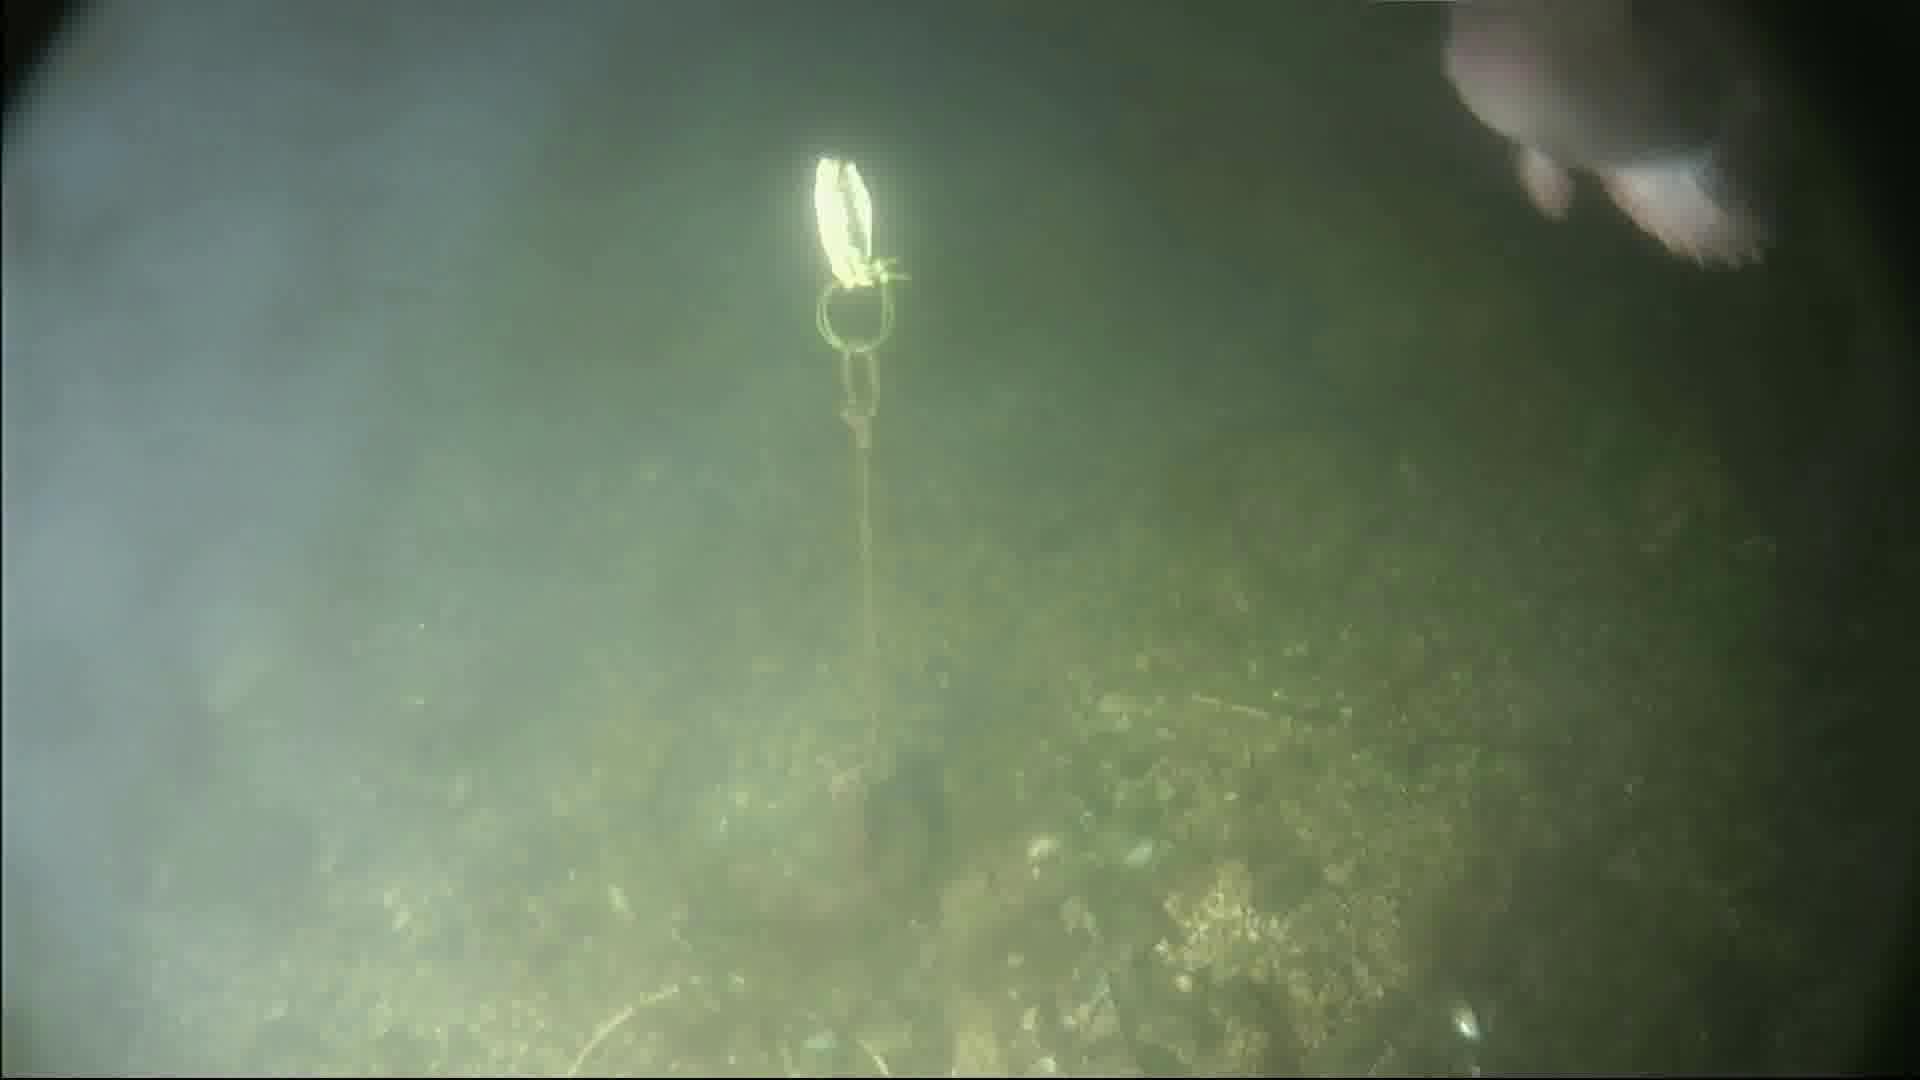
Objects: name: fish
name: crab